Abhilasha (1983 film)

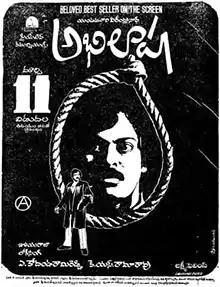
Theatrical release poster

Abhilasha is a 1983 Indian Telugu-language legal drama film directed by A. Kodandarami Reddy and produced by K. S. Rama Rao. The film stars Chiranjeevi and Radhika while Rao Gopal Rao and Gollapudi Maruti Rao play vital roles and the music is composed by Ilaiyaraaja.